Catherine Tate

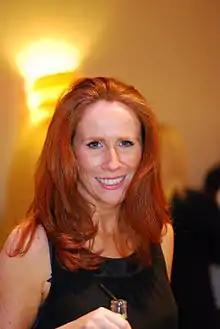
Tate at the Joe Glover Trust charity event in 2010

On New Year's Day 2016, Tate played the role of hand model Sapphire Diamond in the television adaptation of David Walliams's children's book "Billionaire Boy". She appeared in "Bruce's Hall of Fame with Alexander Armstrong" the following day with a musical tribute to her childhood hero Victoria Wood, calling her the first woman she had seen being funny on television. She then chose Wood as her inspirational female figure when promoting "Leading Lady Parts" (2018), a short film inspired by the Time's Up movement and starring Tate as a casting director auditioning several A-list actresses for a leading lady role.